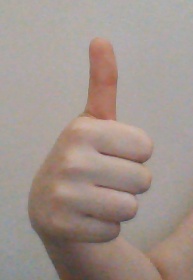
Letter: aleff